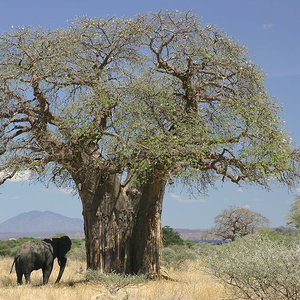
Le Baobab africain est la plus connue des huit espèces de baobabs. C'est un arbre africain à caudex du genre Adansonia et de la famille des Bombacacées, selon la classification classique, ou des Malvacées, selon la classification phylogénétique. Sacré pour plusieurs cultures, c'est aussi un arbre à palabres qu'il est malvenu ou sacrilège de couper. C’est l’arbre typique de l’Afrique tropicale sèche et l’emblème du Sénégal et de la Guinée.